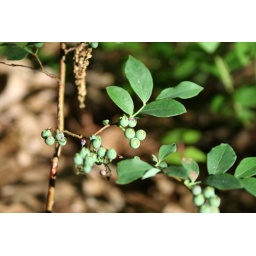
I'm sure the birds and the chipmunks will be watching these turn blue over the next few weeks. = )